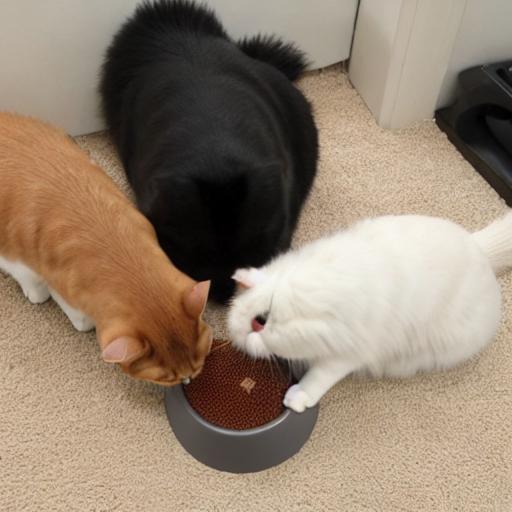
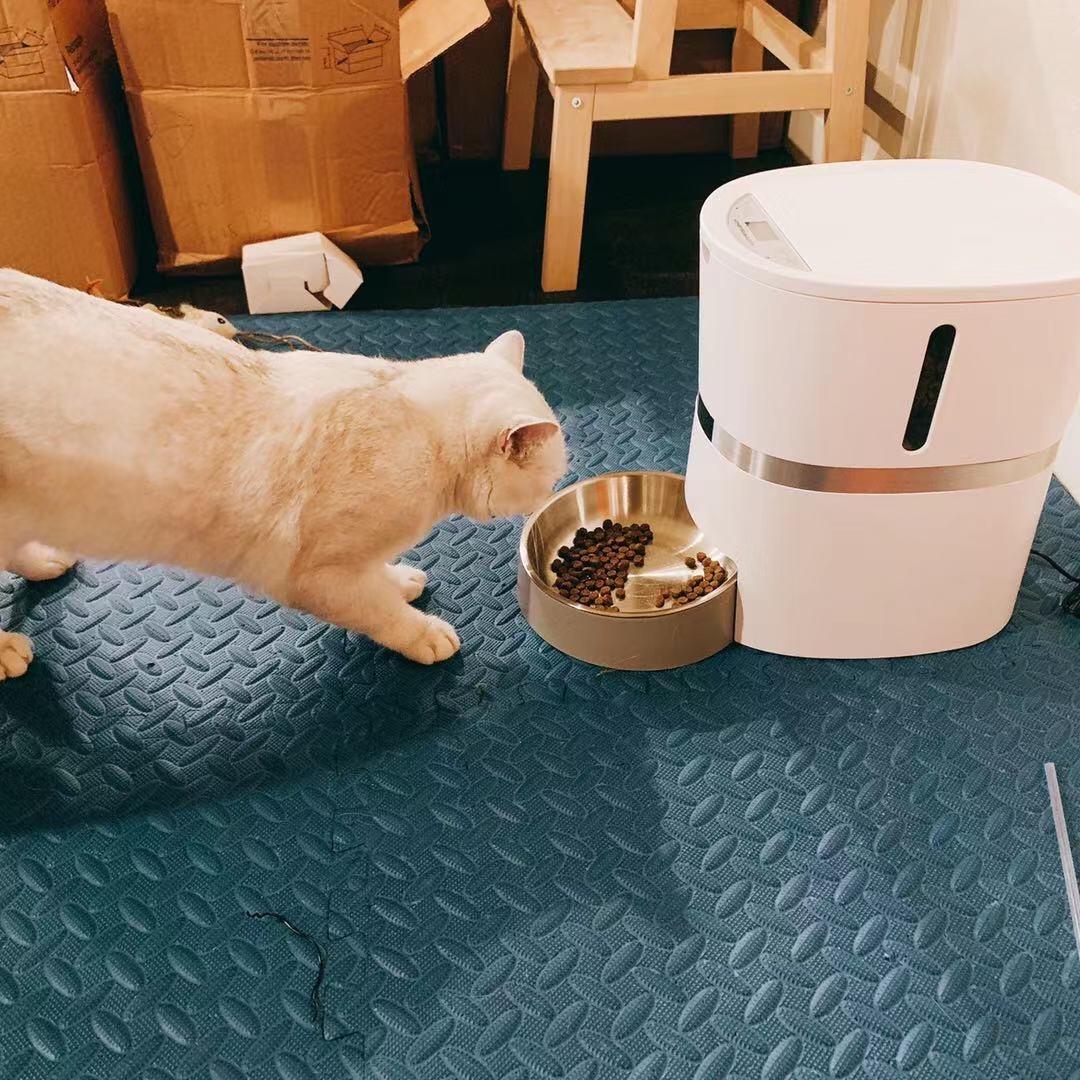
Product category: items_feeder
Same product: no